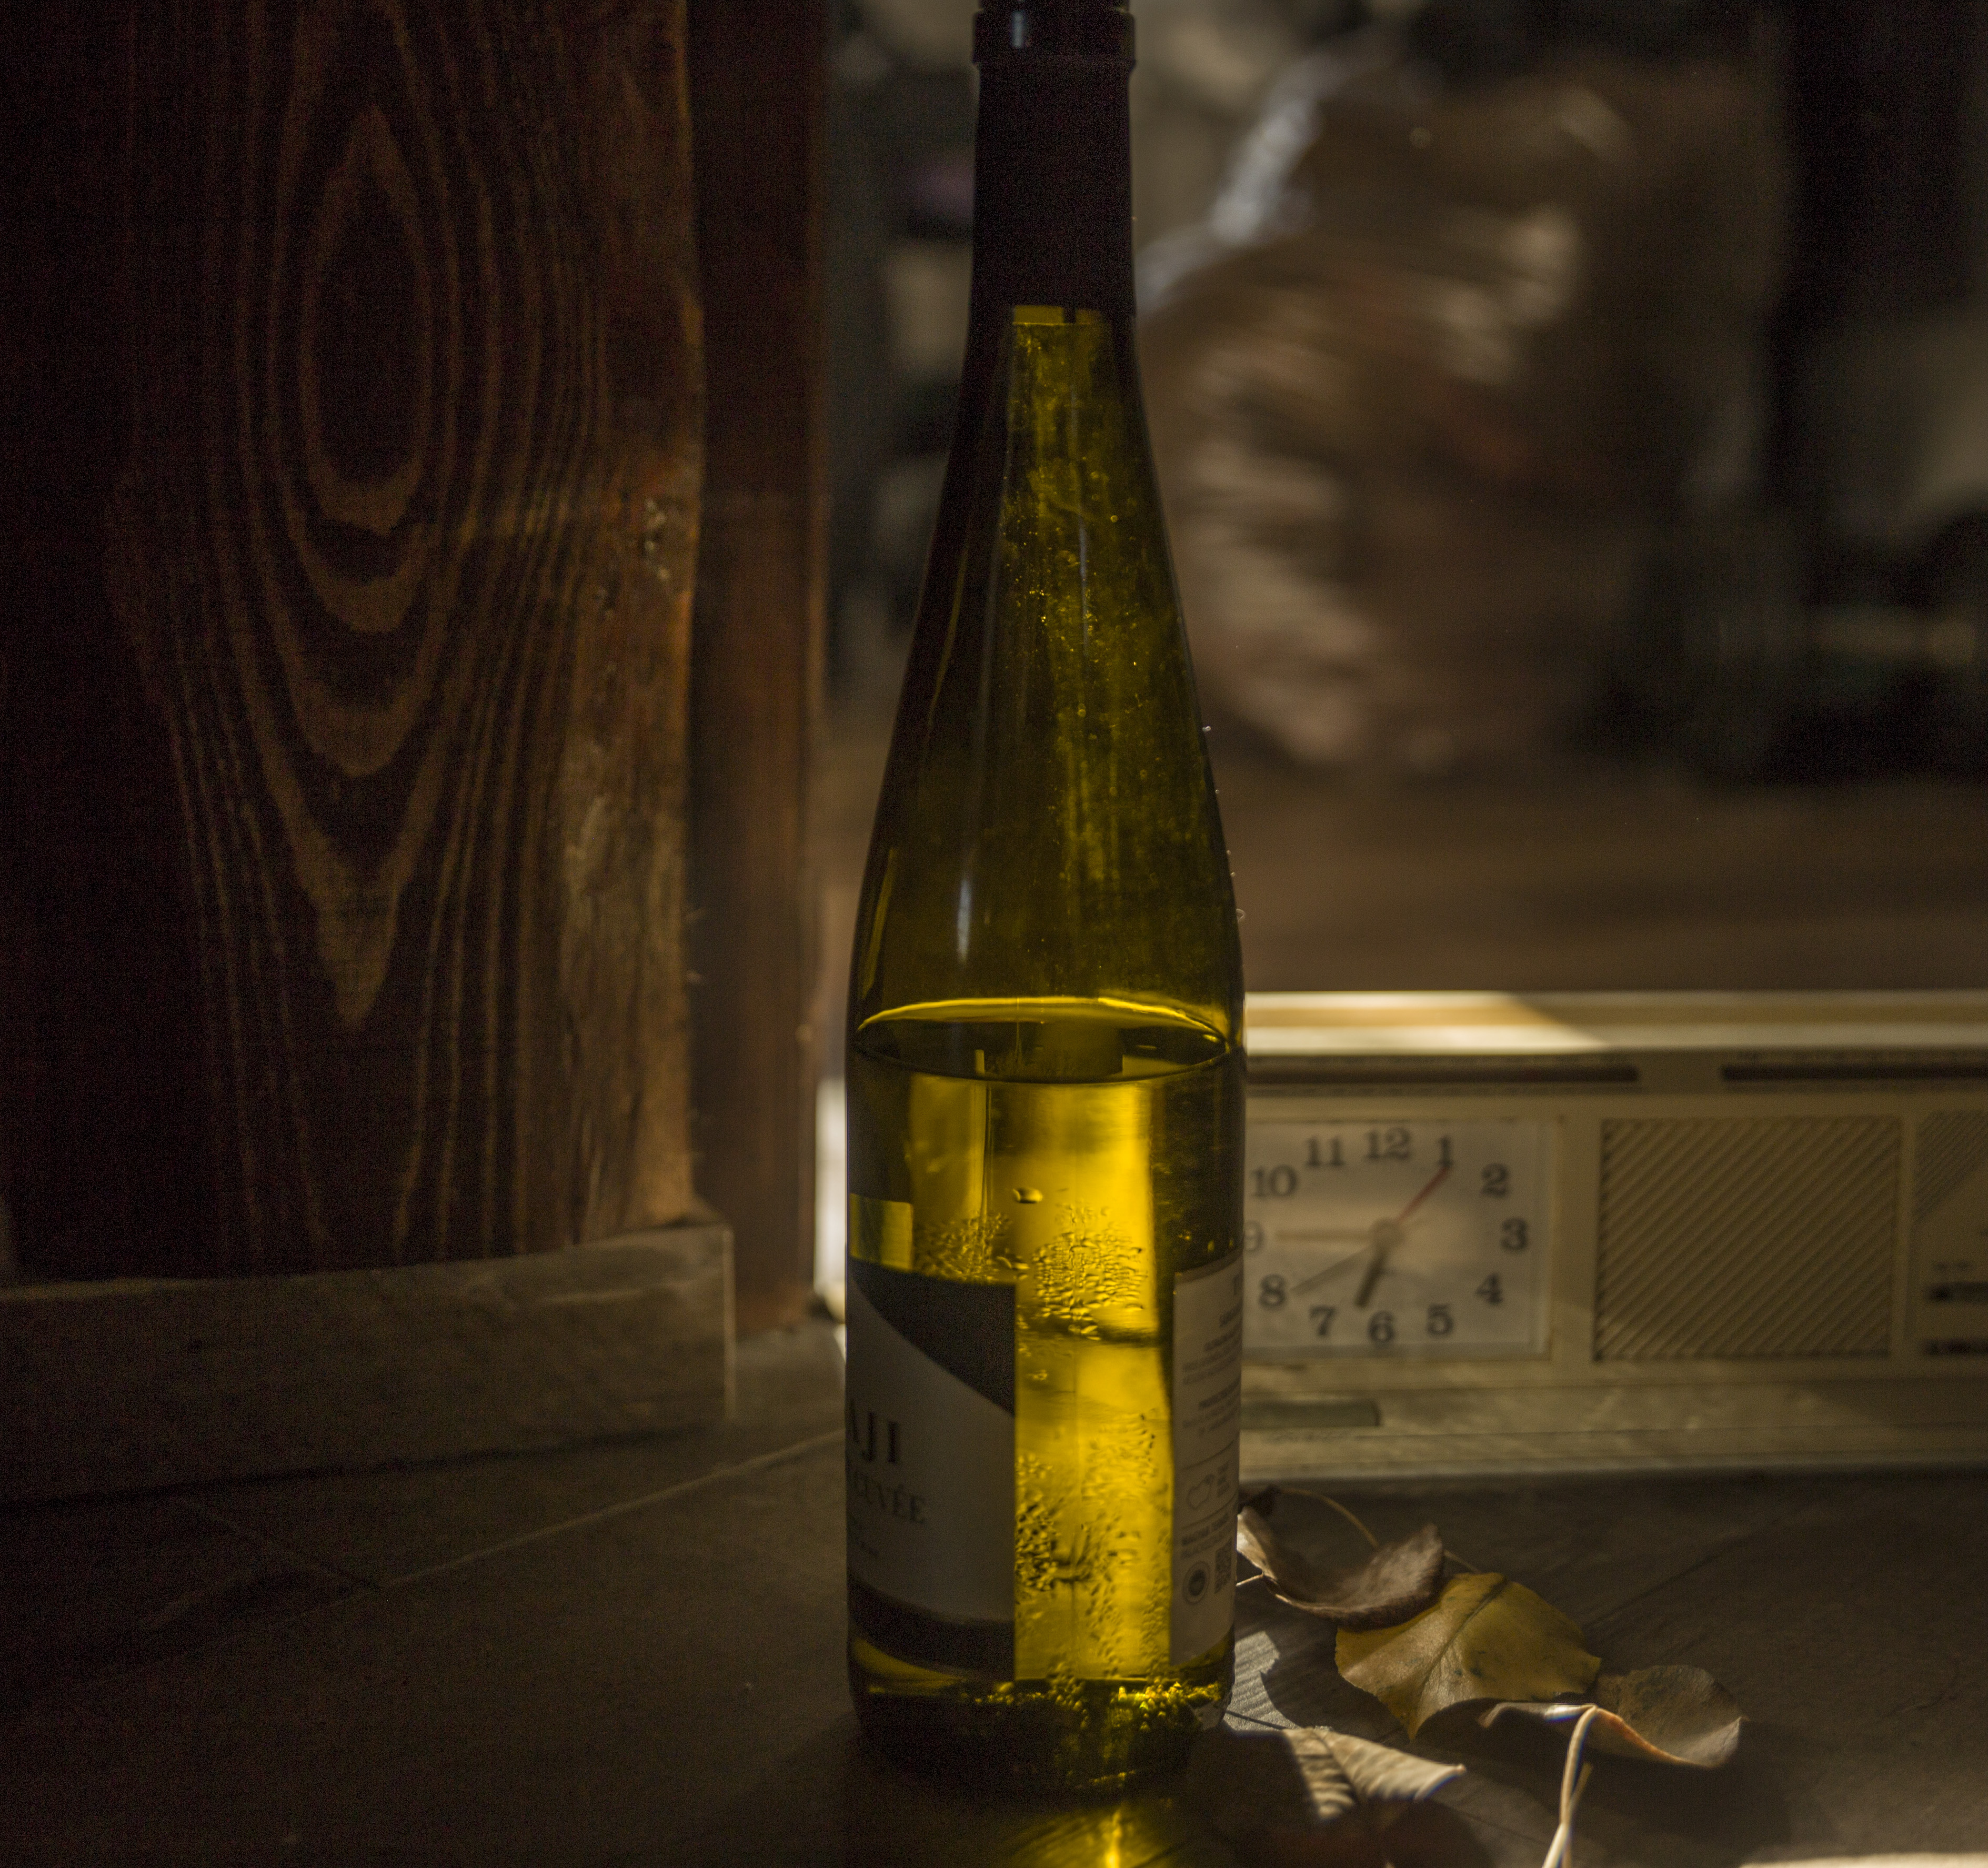
clock, sweet, vine, autumn, shine, sun, home, bottle, glass bottle, alcohol, wine bottle, drink, yellow, alcoholic beverage, still life, still life photography, liqueur, wine, distilled beverage, glass, photography, beer bottle, champagne, white wine